Mental rotation

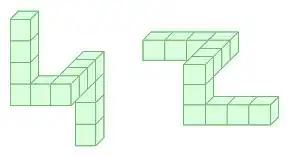
Example problem based on Shepard & Metzlar's "Mental Rotation Task": are these two three-dimensional shapes identical when rotated?

Mental rotation is the ability to rotate mental representations of two-dimensional and three-dimensional objects as it is related to the visual representation of such rotation within the human mind. There is a relationship between areas of the brain associated with perception and mental rotation. There could also be a relationship between the cognitive rate of spatial processing, general intelligence and mental rotation.